Tropical cyclones in 1995

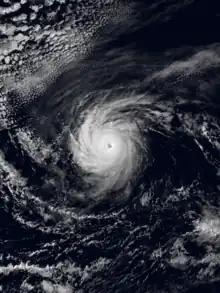
Hurricane Barbara

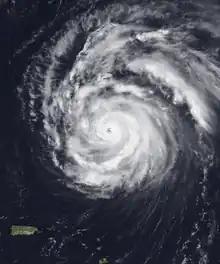
Hurricane Felix

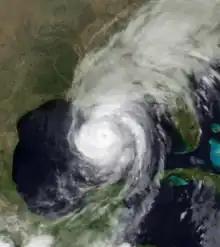
Hurricane Opal

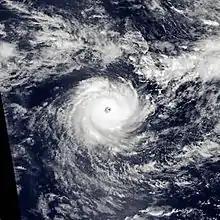
Cyclone Daryl–Agnielle

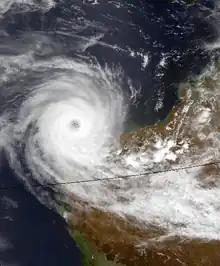
Cyclone Frank

November was an inactive month, with only 5 systems having formed in the month, of which 3 were named by their respective agencies. Brian was the first storm of the month, having stayed out to sea. BOB 06, also known as the 1995 India cyclone, caused extensive loss of life throughout India and Nepal, with a significant portion of the deaths being related to avalanches or landslides. Colleen was a weak and short-lived storm in the Western Pacific that stayed out to sea. Daryl–Agnielle was a strong cyclone that stayed out to sea, peaking as a Category 5 cyclone on the Saffir–Simpson scale and becoming the strongest storm of the month. BOB 07 was another deadly cyclone, killing 172 people, of which at least 100 were fishermen.